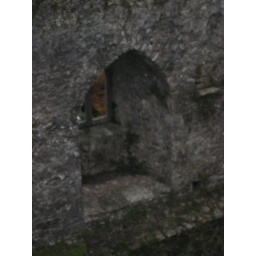
a window on the floor below us